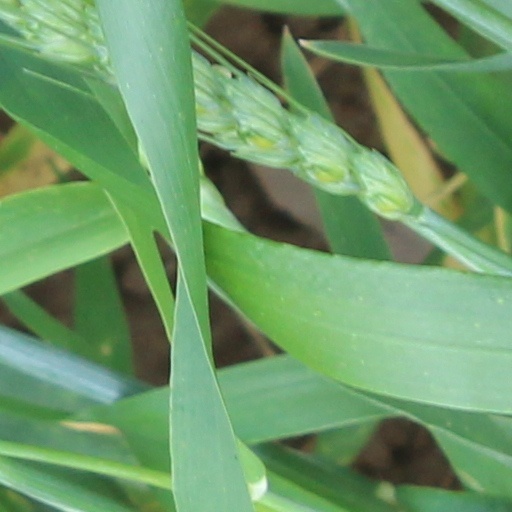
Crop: wheat